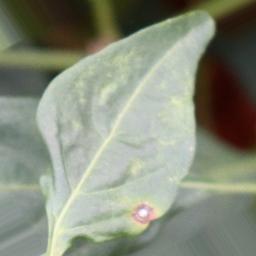
Label: cercospora